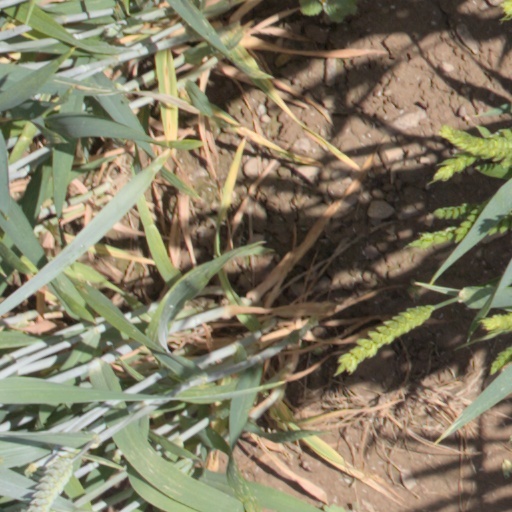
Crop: wheat